Audaux

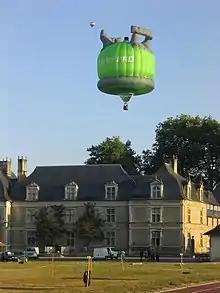
The Gassion Chateau with a hot air balloon

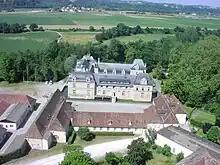
Aerial view of the Chateau of Audaux

The commune has an elementary school as well as the private institution of Sainte-Bernadette which has a college, a professional school, and a masonry apprenticeship unit.